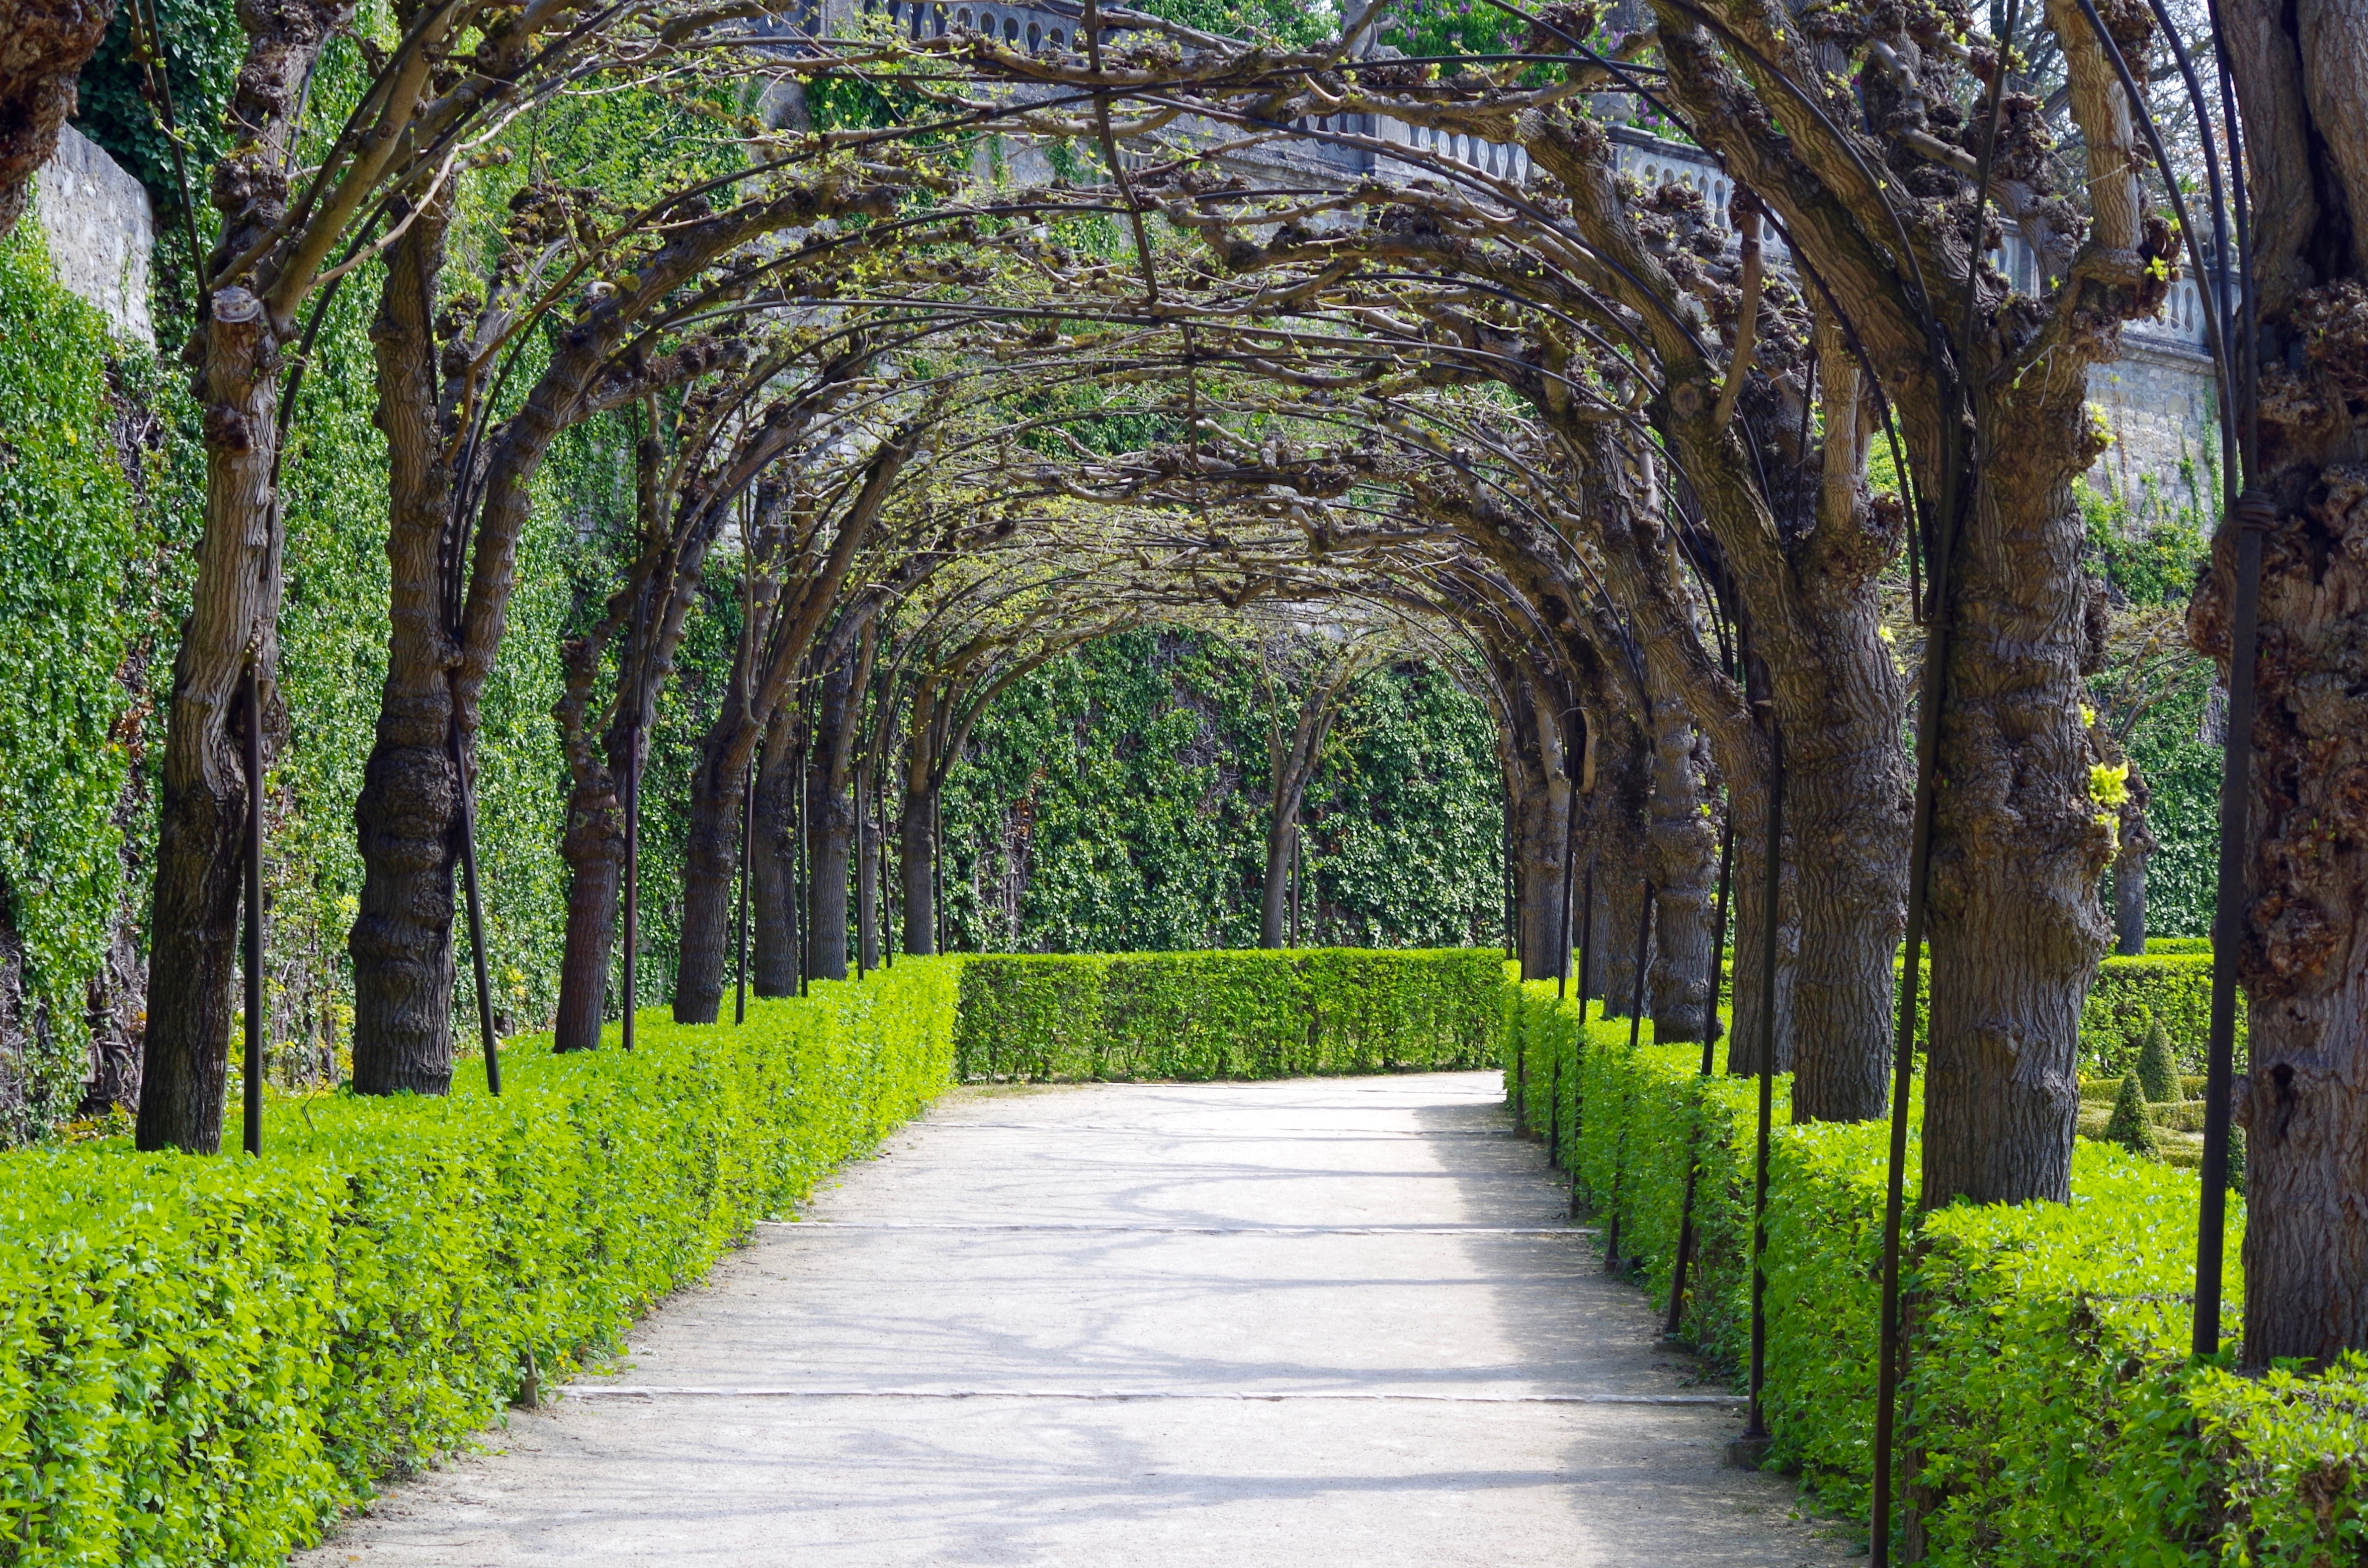
habitat, nature, tree, green, grove, plant, woodland, botany, leaf, grass, woody plant, forest, rural area, flower, sunlight, garden, autumn, estate, plantation, shrub, deciduous, park